De Vriese

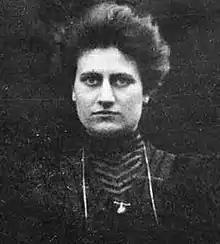
Bertha De Vriese

De Vriese is a Flemish surname. It is one of several Belgian equivalents of the much more numerous Dutch family name De Vries.